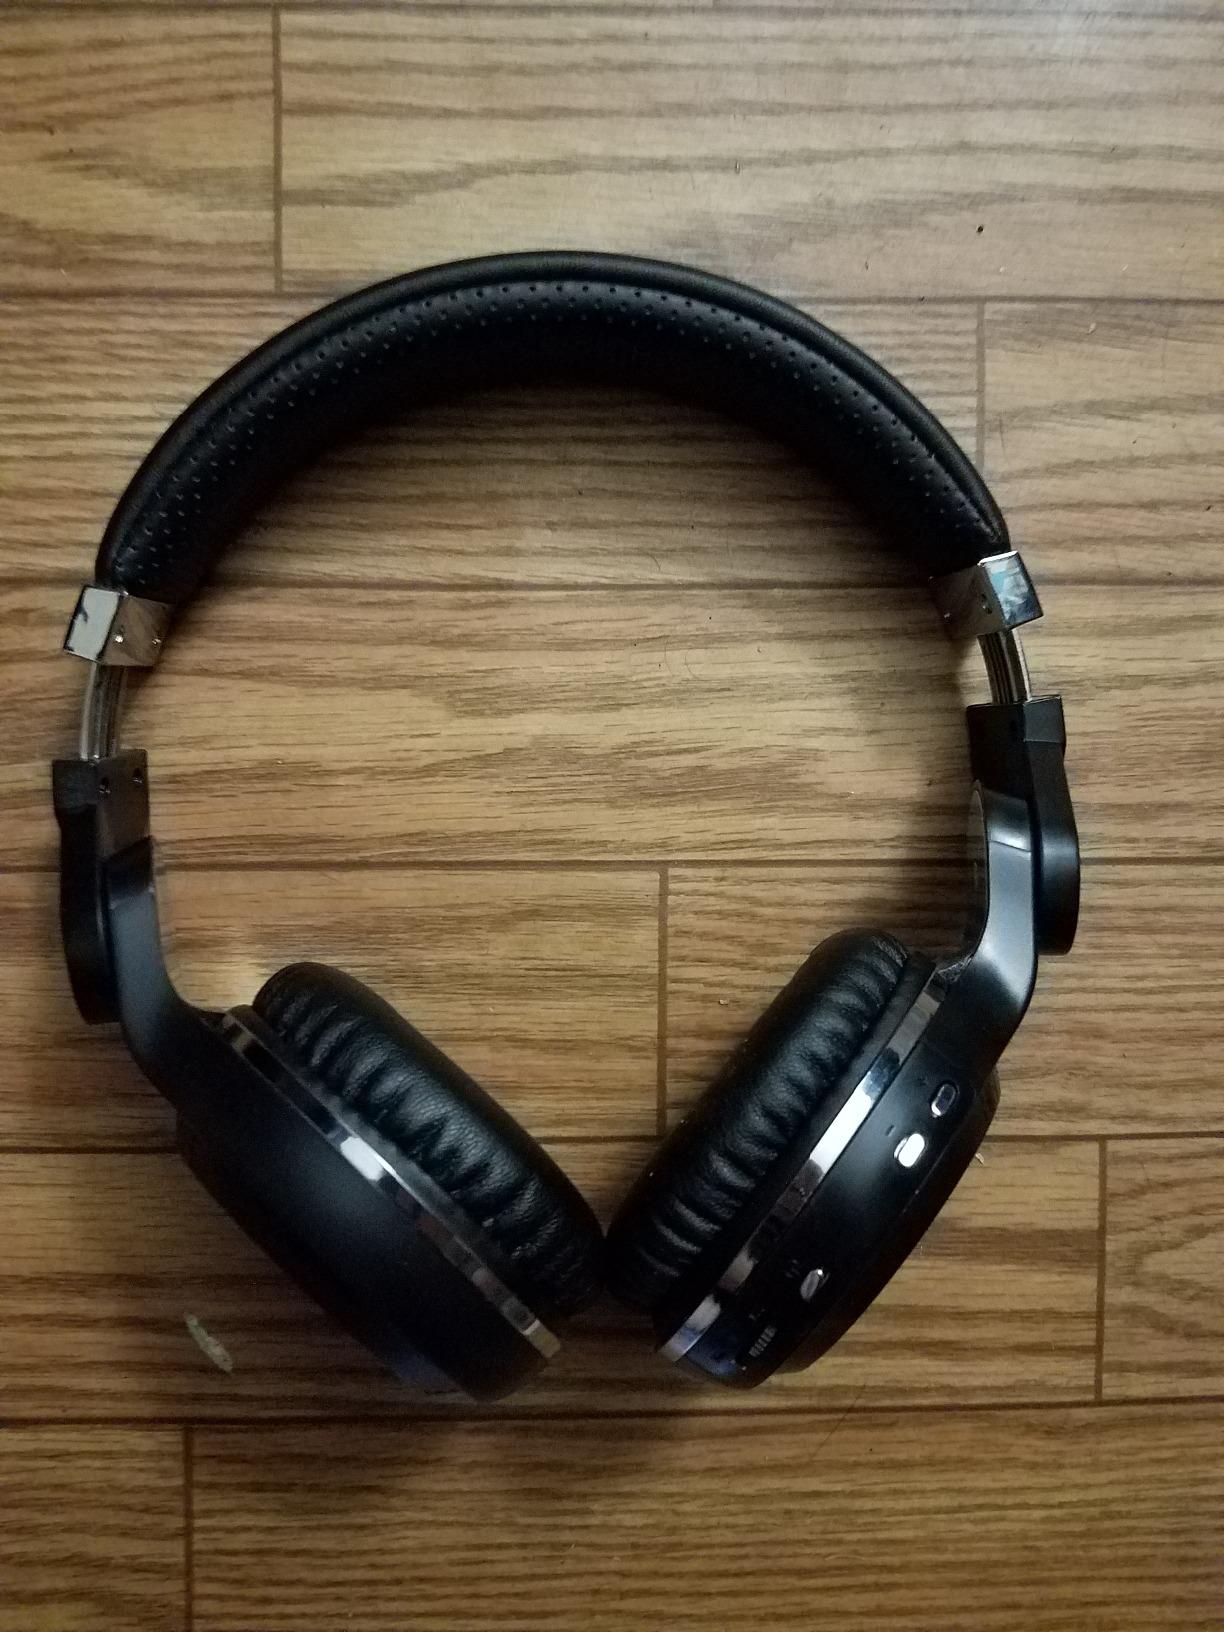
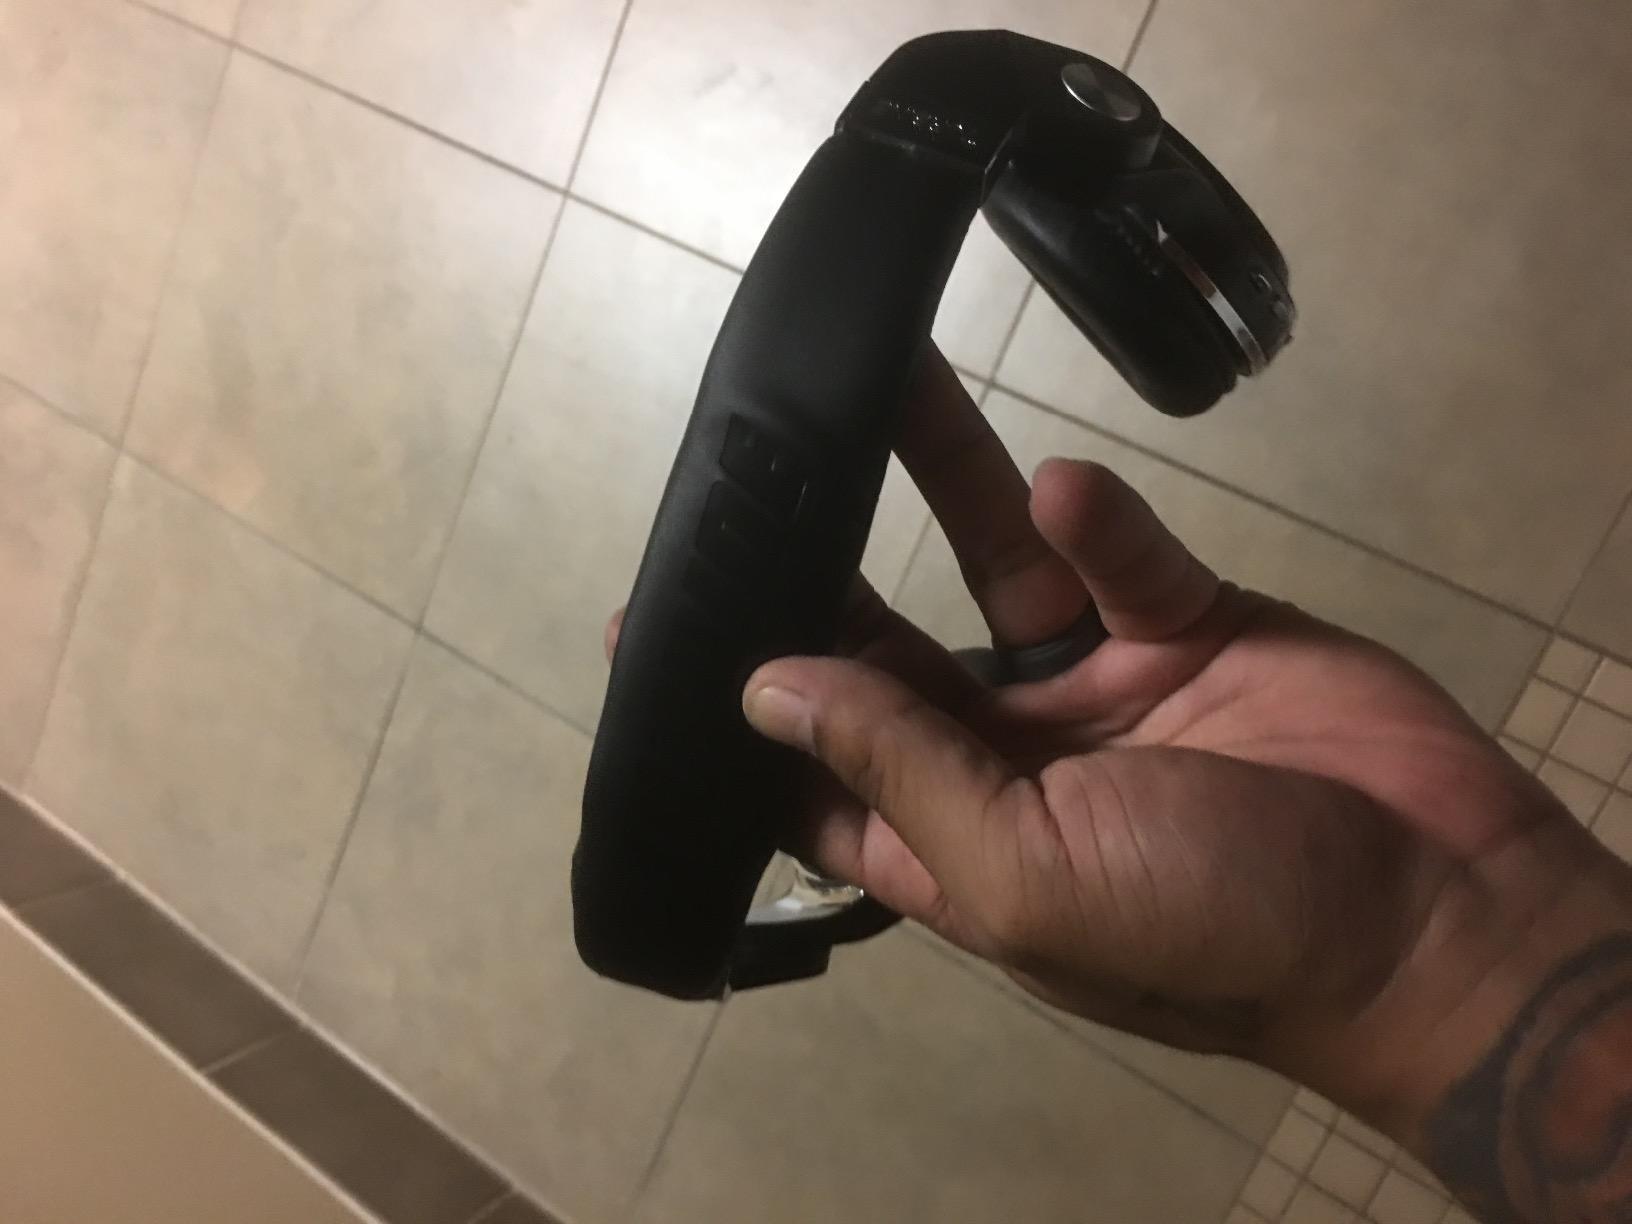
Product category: headphones
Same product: yes